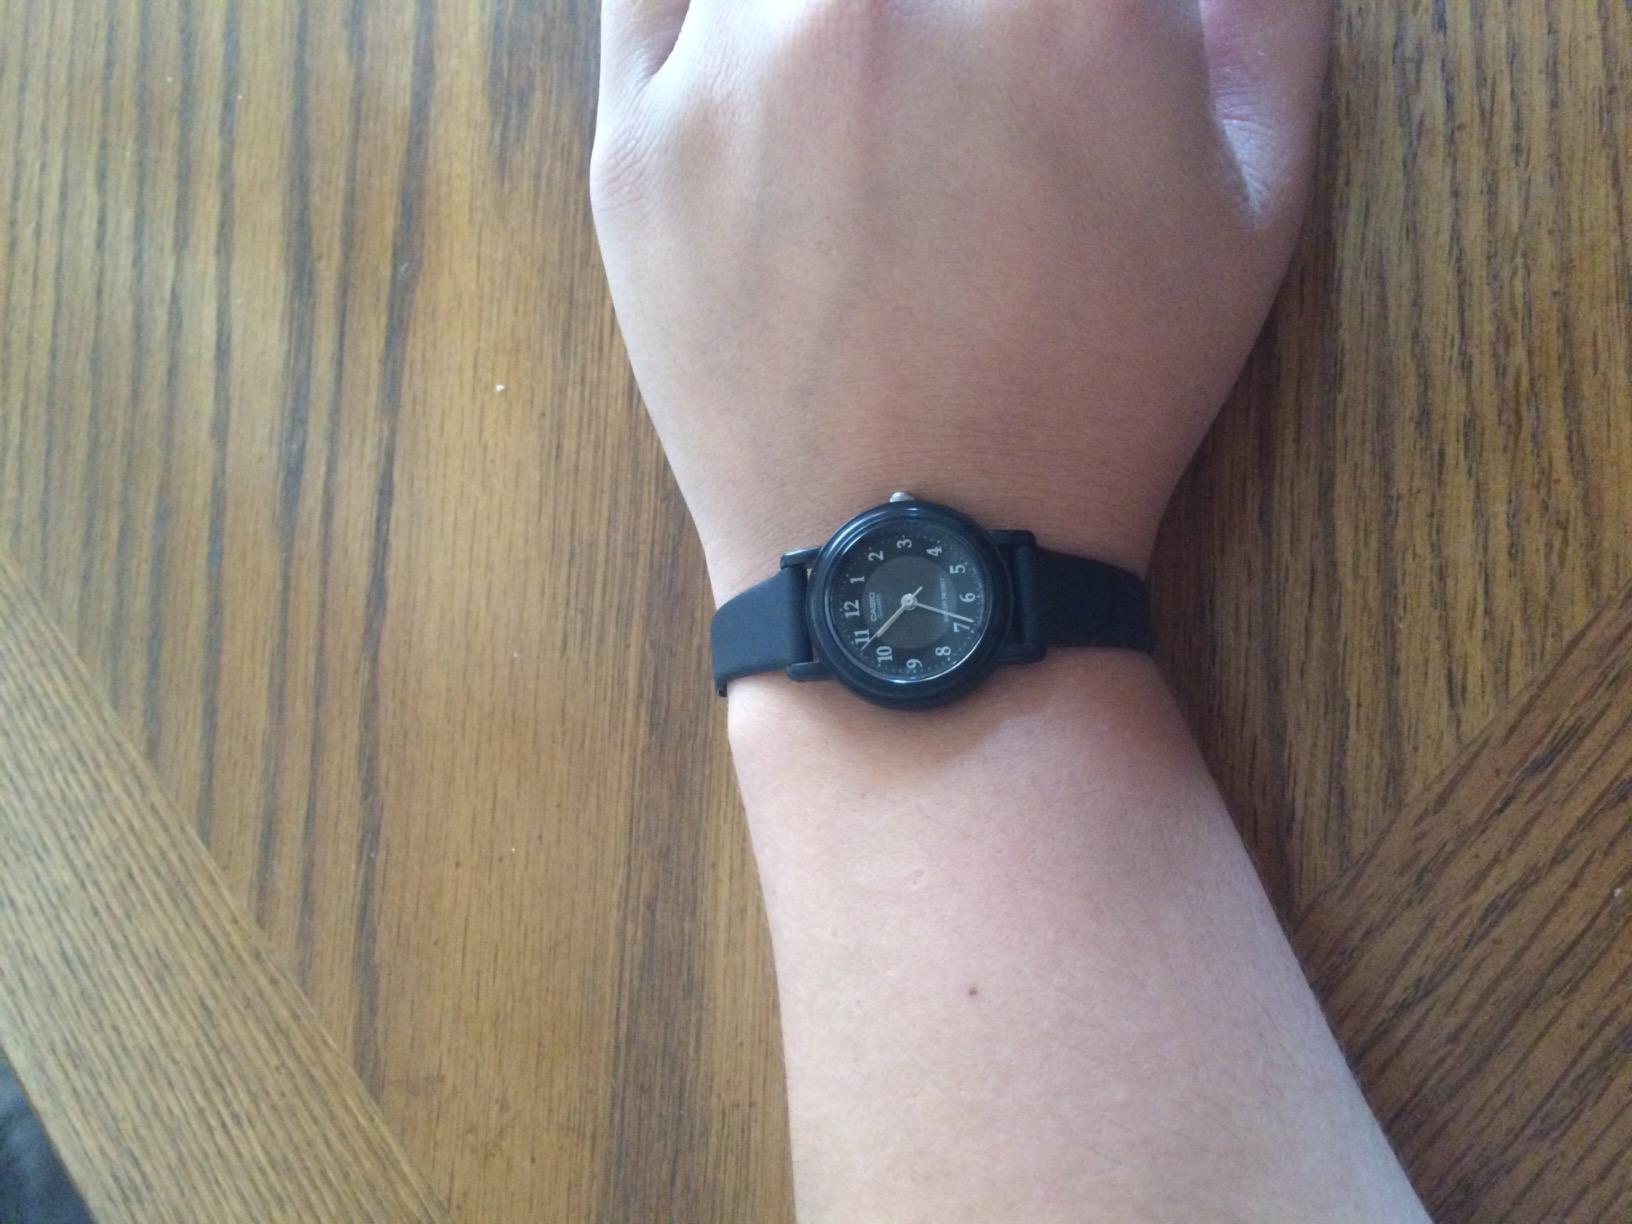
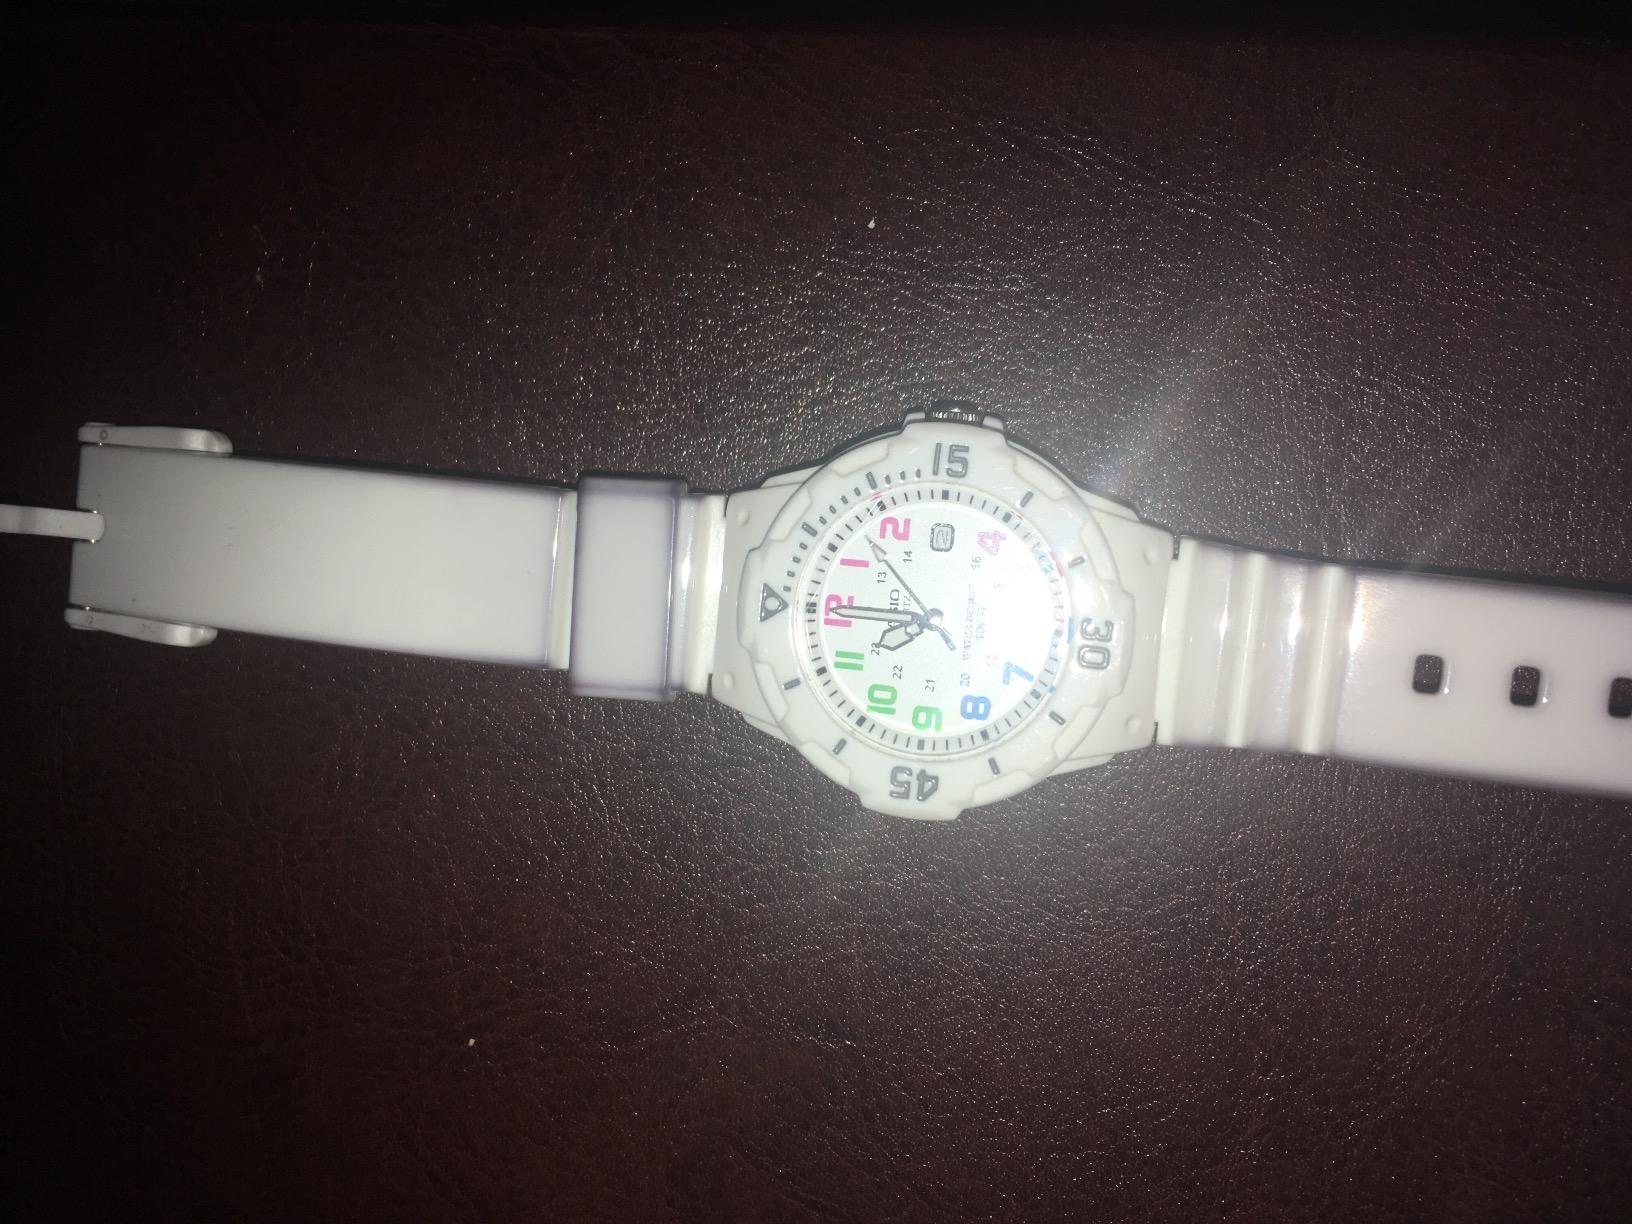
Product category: accessories_watch
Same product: no